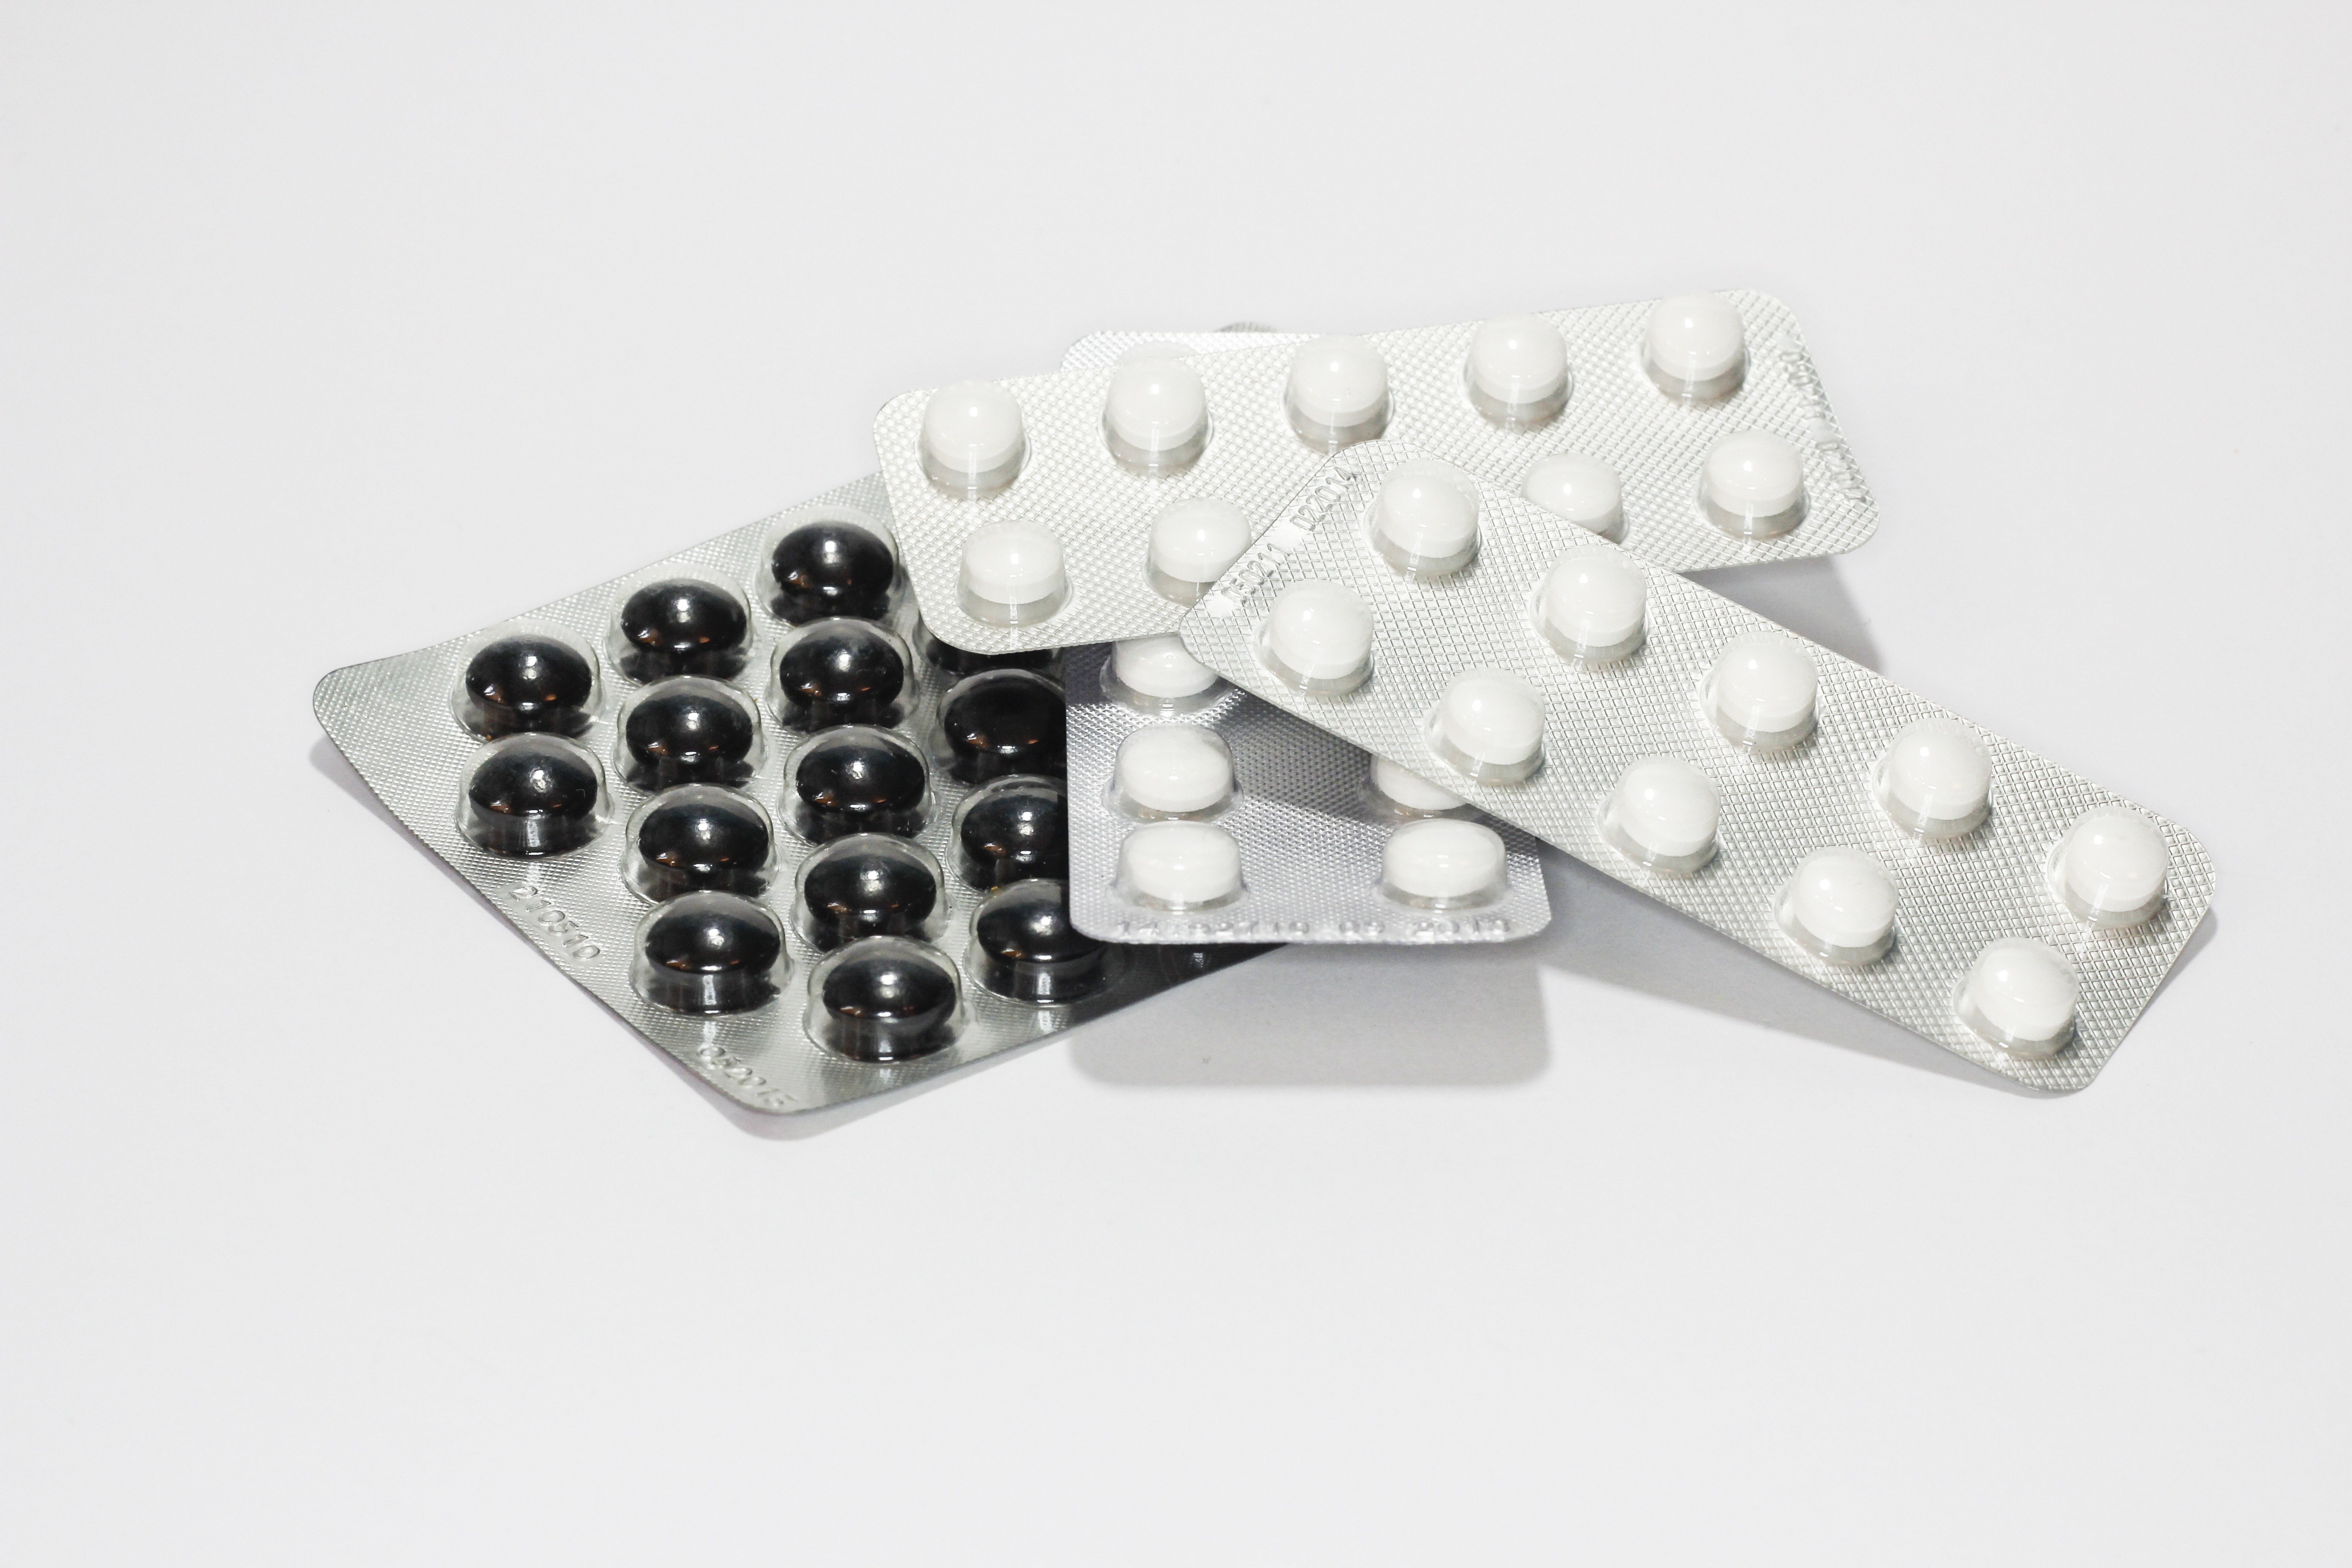
medicine, product, font, pharmacy, drug, tablets, medical, medications, cure, blister, the pill, pill, treat yourself, get sick, the disease, product design